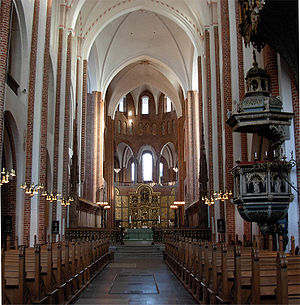
Arkitektur i Danmark / Middelalderen / Teglovne
Arkitektur i Danmark stammer fra vikingetiden, hvor adskillige arkæologiske fund bevidner om forskellige bebyggelser. Den blev for alvor etableret i middelalderen, hvor romanske og herefter gotiske kirker og domkirker blev opført i hele landet. Det var i denne periode at mursten blev det foretrukne byggemateriale, da Danmark ikke har store sten-ressourcer til at bygge med. Dette gjaldt ikke bare for kirker, men også for fæstninger og borge.